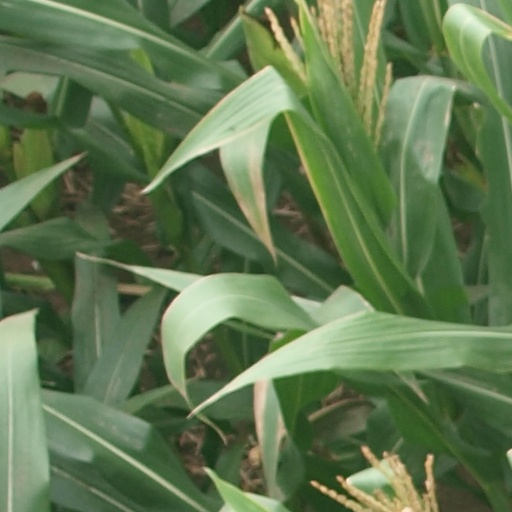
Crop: maize; corn